Kiiminki Church

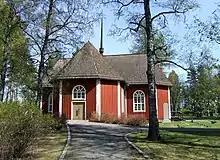

The Kiiminki Church is an evangelical Lutheran church in the Kiiminki district of the Finnish city of Oulu. It was part of the town of Kiiminki until 2013 when that town was merged into Oulu.